Marina Malfatti

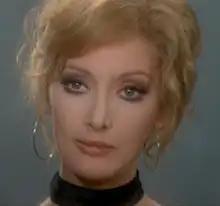
Malfatti in the film "All the Colors of the Dark" (1972)

Born in Florence, Malfatti moved to Paris at the age of 17 where she attended the Cours d'Art Dramatique, the drama school founded by René Simon. Two years later, after returning to Italy, she obtained a scholarship for the Centro Sperimentale di Cinematografia and started appearing in films and on stage in some small roles.